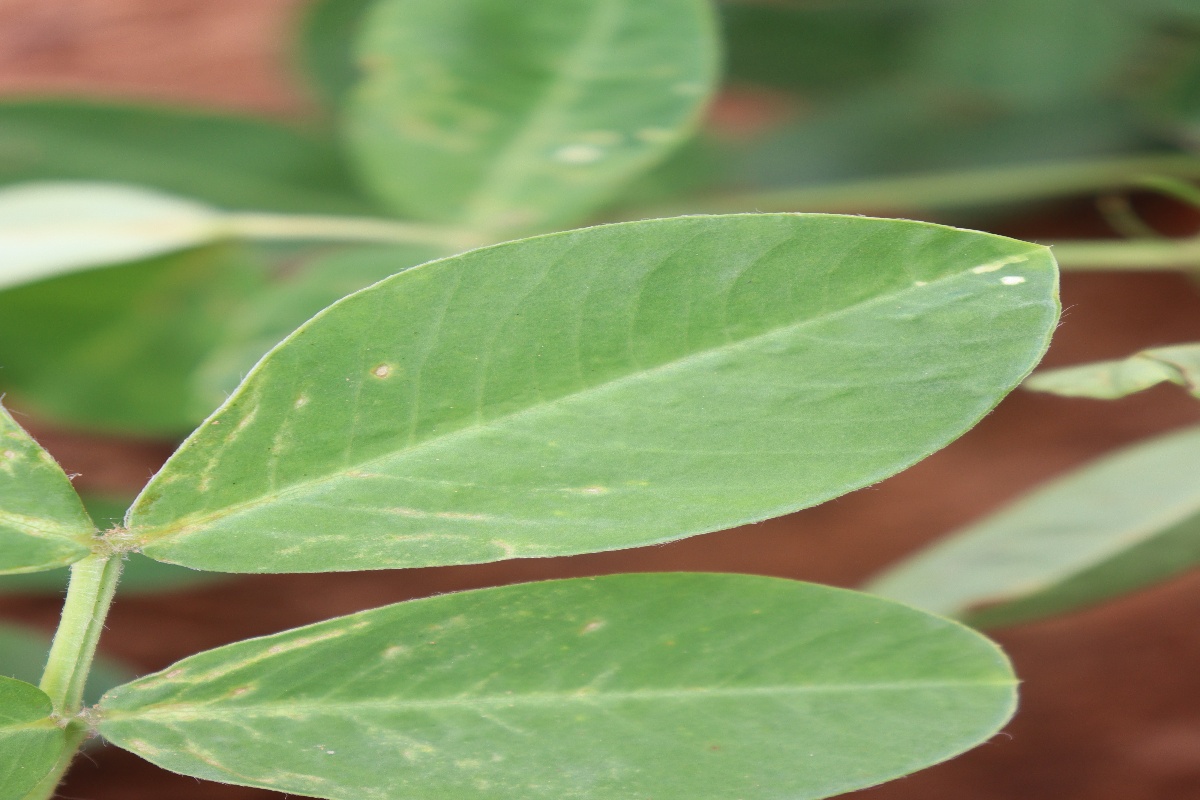
Label: early_leaf_spot